Cáceres, Spain

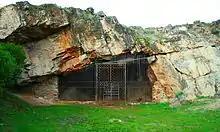
Maltravieso Cave.

No consensus has been reached among historians regarding the etymology of Cáceres, some considering its origin as Roman and others as Arabic. Among philologists consensus is that it is Latin nomenclature distorted by Arabic, until finally adapting to the definitive Christian name, as occurred with at least half the place names of ancient origin in the southern Iberian Peninsula.